Meri Arabidze

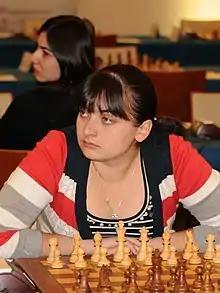
Arabidze in 2013

Meri Arabidze (Georgian: მერი არაბიძე; born 25 February 1994 in Samtredia, Georgia) is a Georgian chess player who holds the FIDE titles of International Master and Woman Grandmaster.